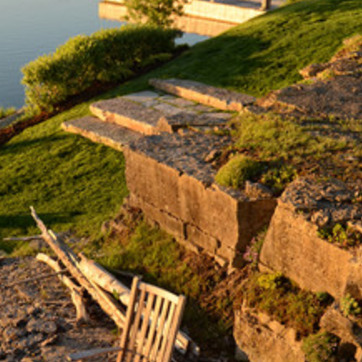
Material: stone